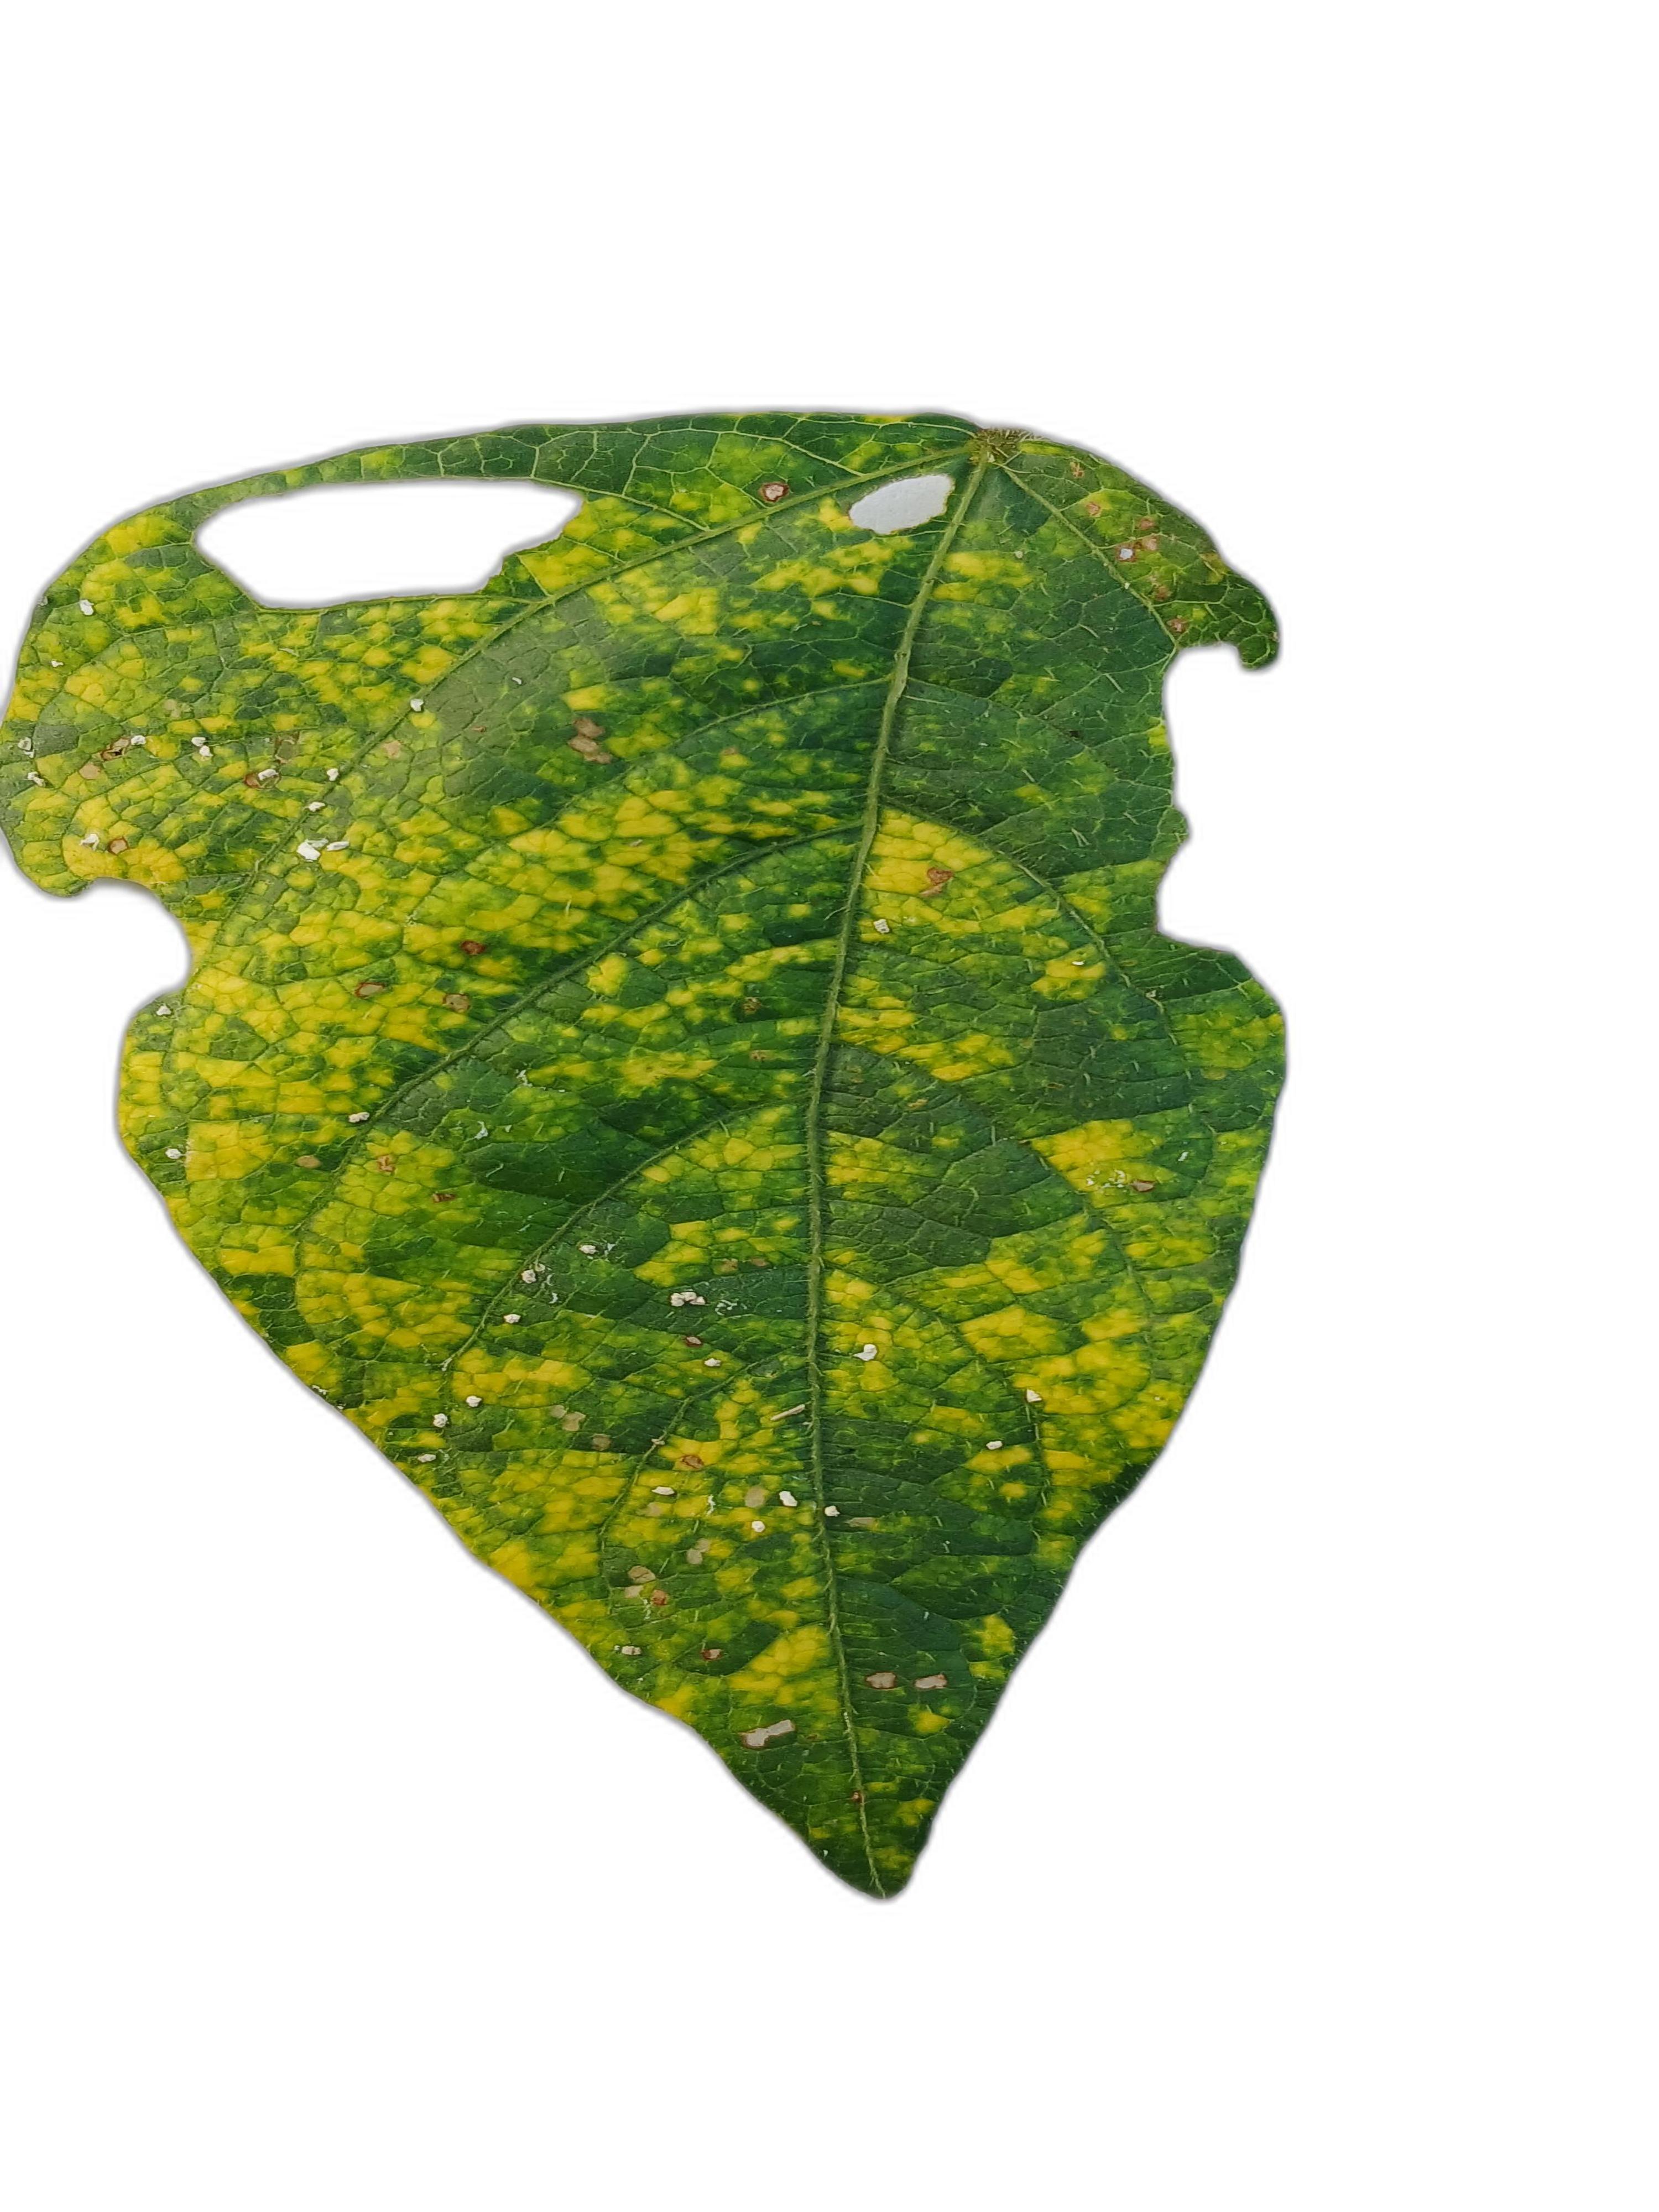
Label: Yellow Mosaic